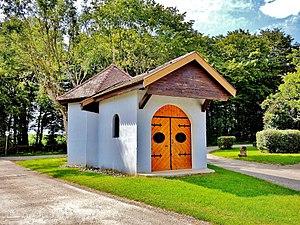
Chapelle Notre-Dame-du-Chêne. Chemin du fort du bois d'Oye. Bermont. Territoire de Belfort